Second Mexican Empire

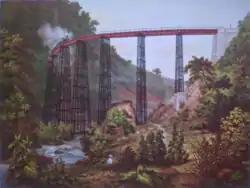
Mexican Railway, Bridge by José María Velasco Gómez 1877.

Thus, with notable exceptions such as the communities of Guerrero (loyals to the republican) and the peoples who were at war directly with the "white man" (such as the Apaches or the Mayans of Yucatán during Caste War) and remained on the sidelines while fighting against any authority installed in Mexico City and its representatives, most of the different indigenous peoples of Mexico joined the imperial cause in a great monarchical alliance (dreaming of the fall of the republican-liberal government that sought to strip them of their ancestral lands), such as: The Pames and Otomíes with General Tomás Mejía, the Purépechas with General Juan Nepomuceno Almonte, the Coras, Huichols and Mexicas with the General Manuel Lozada, the Pimas, Opatas, Yaquis, Mayos, Seris, Kikapues and Tarahumaras with their respective caciques. Even the Zacapoaxtlas, who gained fame in the Battle of Puebla in 1862, ended up joining the imperial side around 1863, led by Captain Zenobio Cantero. Many Indians served the imperial cause as explorers, translators and guides, others as counter-guerrillas, and still others as volunteers for the Imperial Army. Even occasionally, some Yucatecan indigenous chiefs (in war against the "white man") said they recognized the authority of the emperor (even traveling to the capital), to later continue developing a Caste War with uprisings against any authority foreign to them. The Imperial Commissioner of Yucatán, José Salazar Ilarregui, for example, would launch a proclamation in Spanish and Mayan to indigenous people of Chan Santa Cruz, with a conciliatory tone to recruit their participation (along with the promise of distributing vacant lands), after having previously been sent by the Empire as a "defense lawyer" to make reports on the complaints and litigation of the Indians to help them.